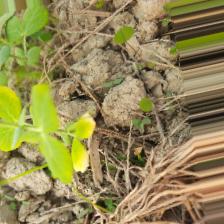
Label: Ascochyta blight